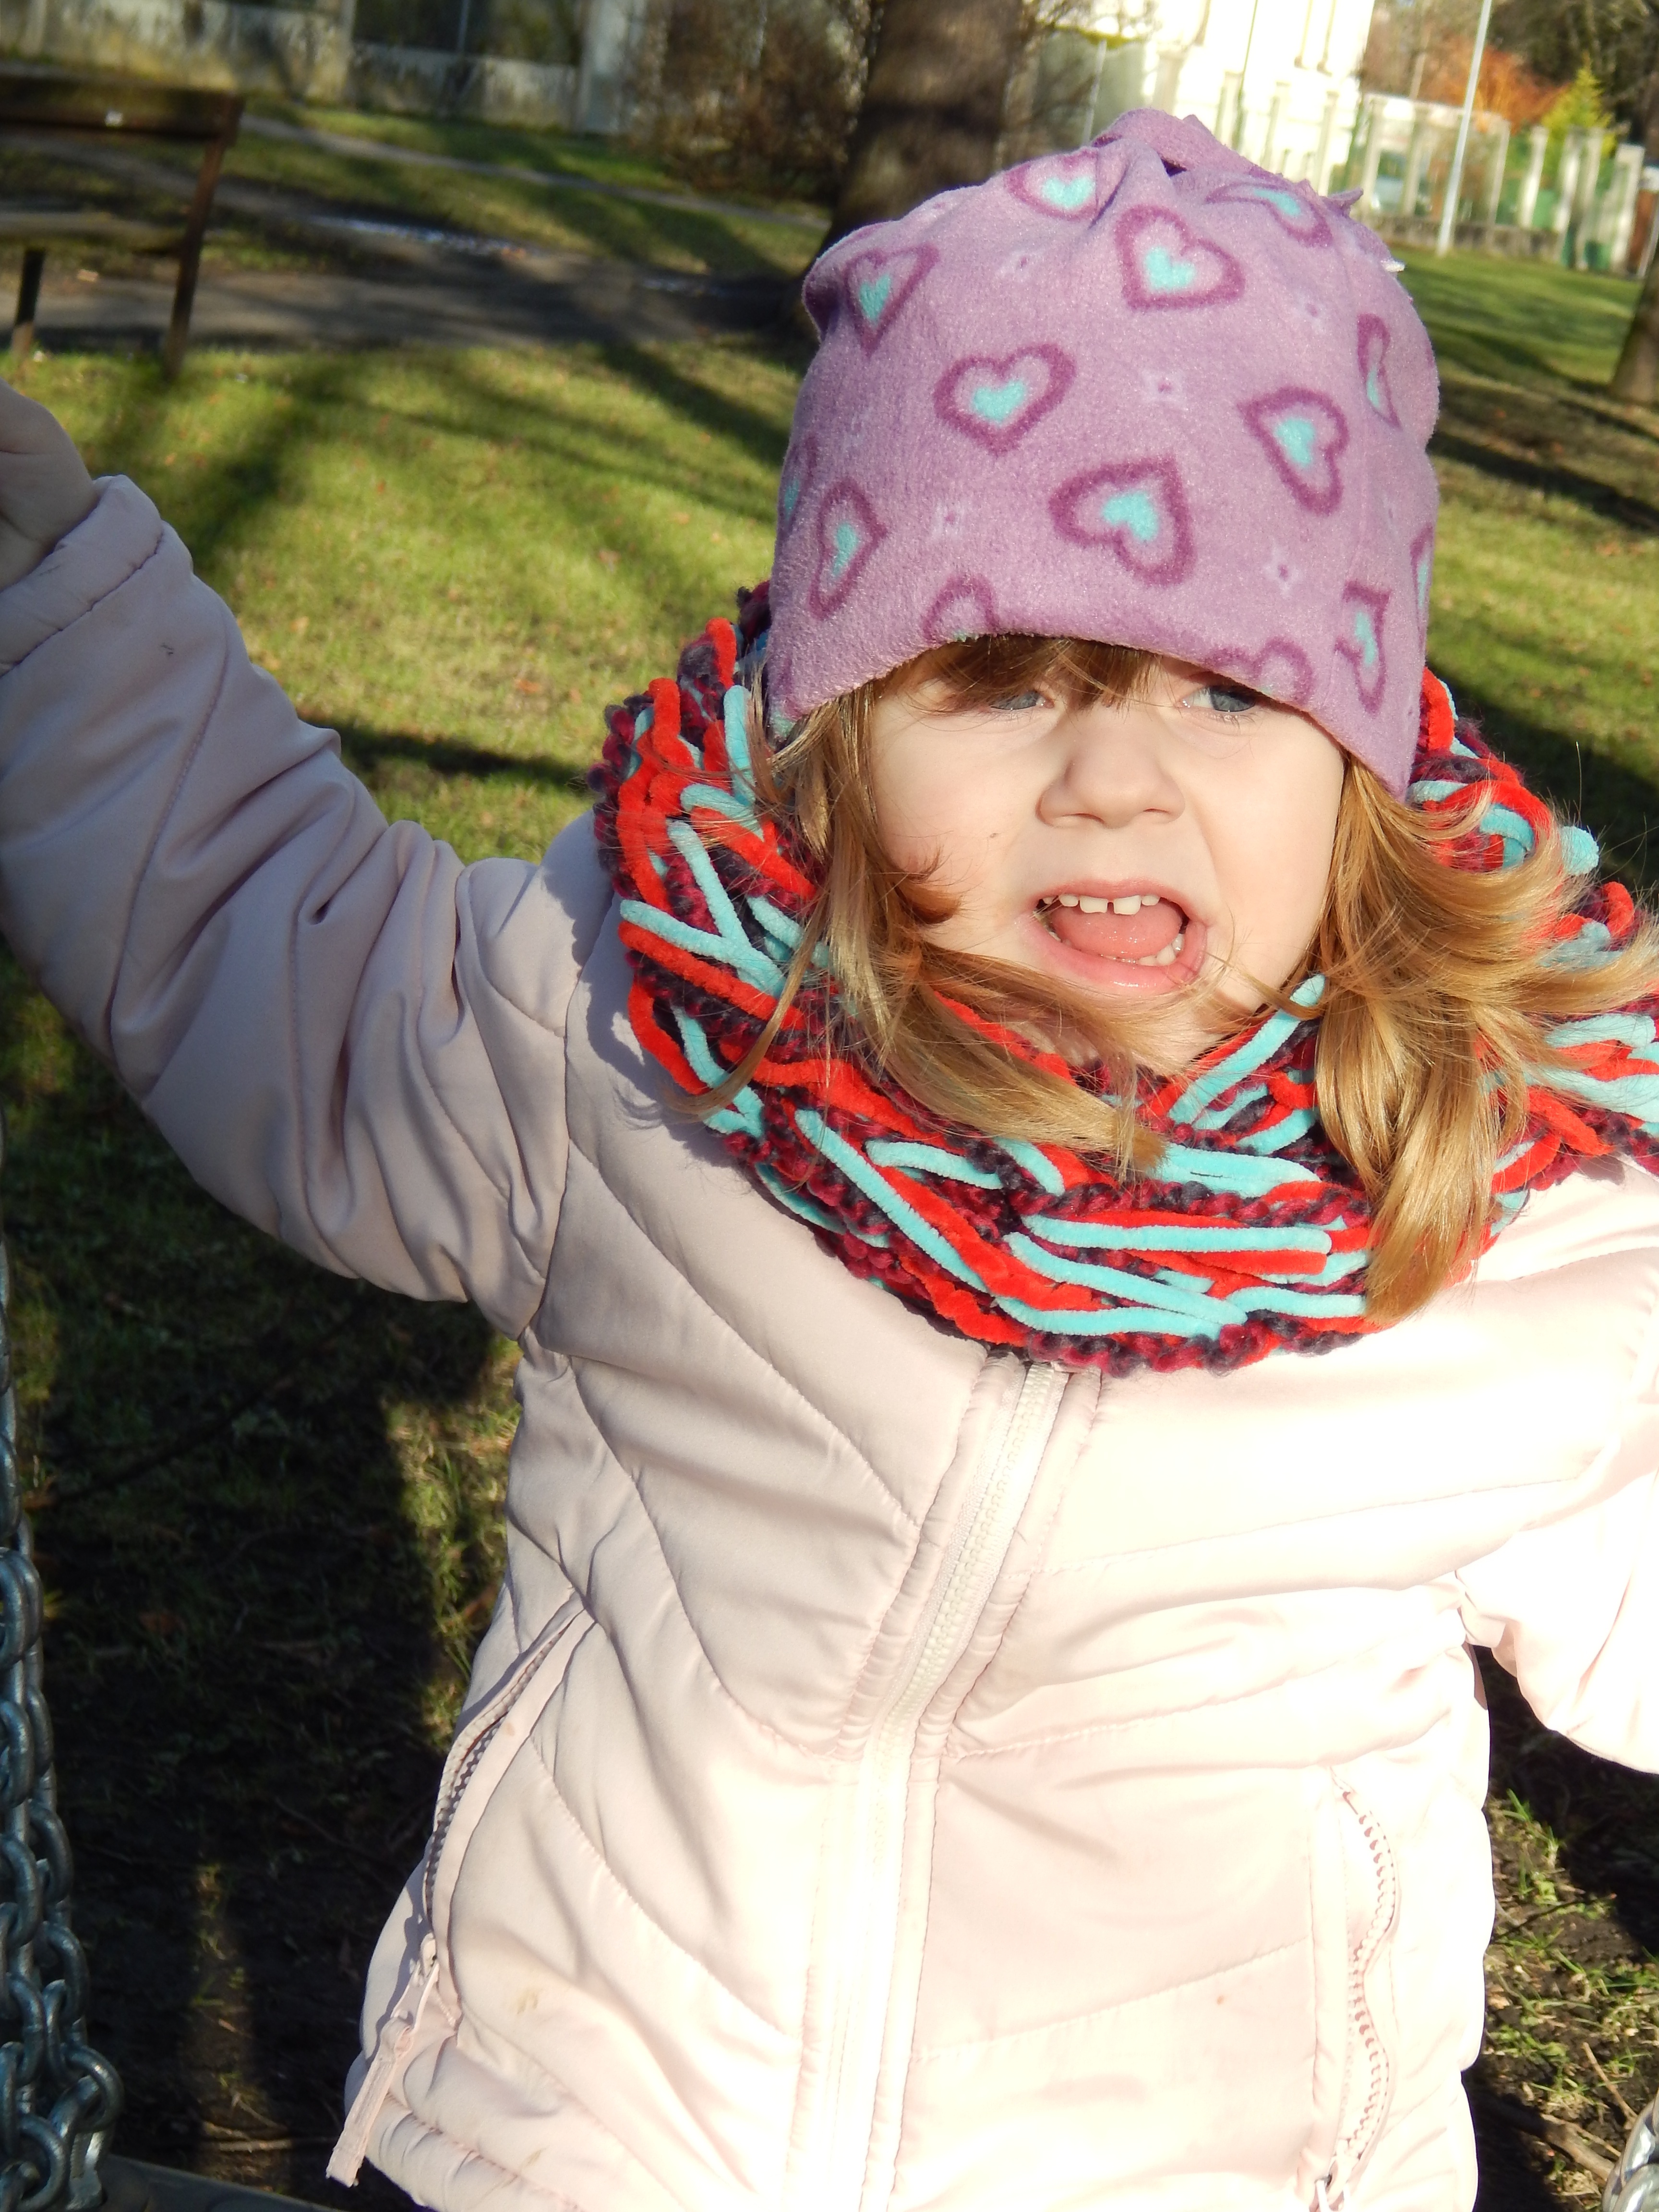
person, girl, child, clothing, infant, toddler, baby girl